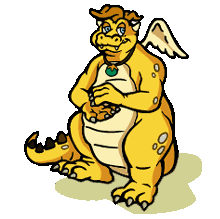
Portrait style: Cartoon Portrait